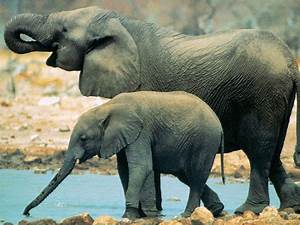
Label: elephant